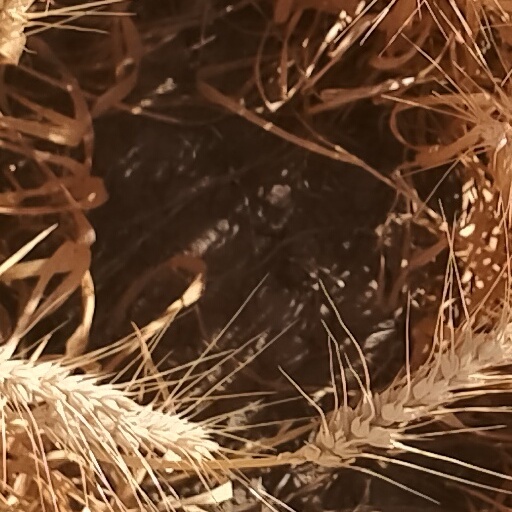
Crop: wheat